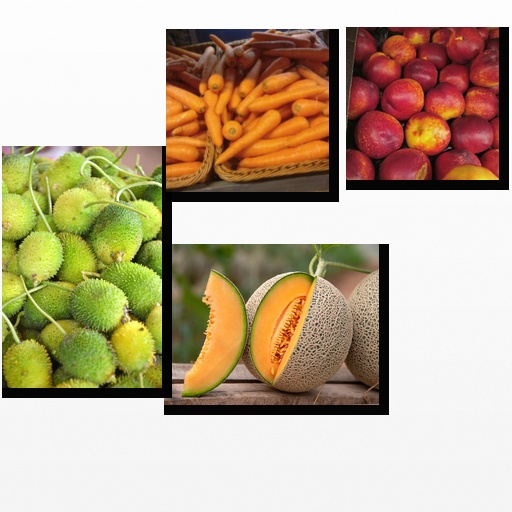
Food items: carrot, nectarine, spiny_gourd, cantaloupe